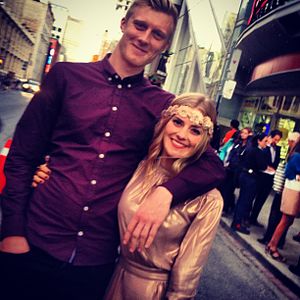
Marie Søderberg
Marie Tourell Søderberg og Joachim Fjelstrup i 2014
Toronto International Film Festival 2014
Marie Tourell Søderberg er en dansk skuespiller.